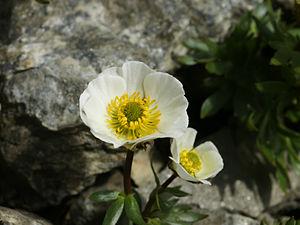
Une renoncule des glaciers. Photo prise sur la frontière italo-suisse au Col du Grand-Saint-Bernard.